SS Polar Chief

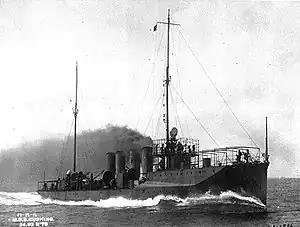
After "Crenella" was torpedoed, the destroyer assisted and escorted her.

On 26 November 1917 "Crenella" was sailing in ballast from Queenstown to Montreal when torpedoed her west of Queenstown, at . "Crenella" was damaged but remained afloat. The US Navy destroyer gave damage control assistance and escorted "Crenella" back to Queenstown. On 1 August 1918 a submarine fired a torpedo at "Montcalm", but missed.